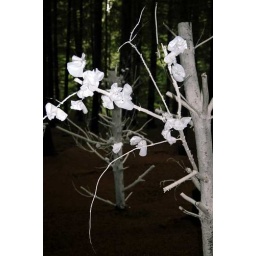
7 witte bomen in het bos als symbool voor de 7 vermoorde kinderen van het door Ellert en Brammer gekidnapte meisjemarieke